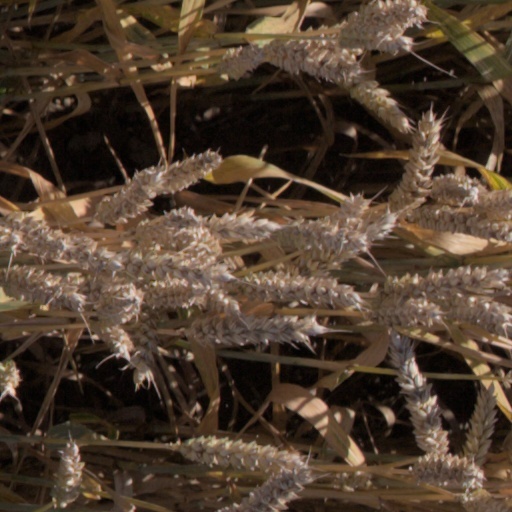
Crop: wheat